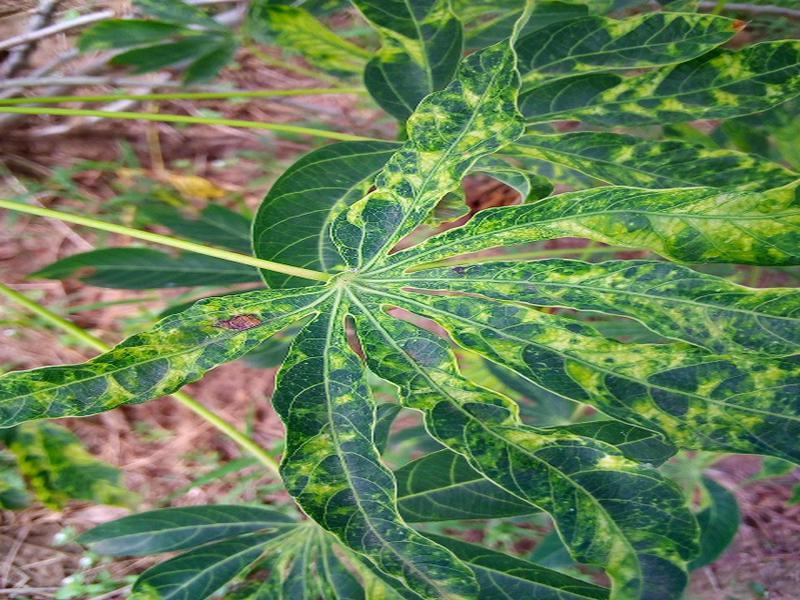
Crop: cassava
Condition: mosaic_disease